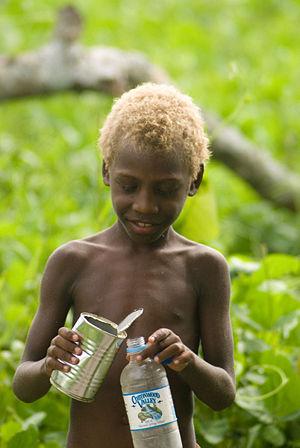
La blondeur est l'attribut des personnes ayant des cheveux de teinte plutôt claire, « jaunes » ou dorés, blond vénitien, cendrés, platine, etc.
Les Mélanésiens et les Mélanésiennes sont les habitants autochtones de la Mélanésie. Ils sont majoritaires en Mélanésie et sont situés dans une vaste zone allant de la Nouvelle-Guinée jusqu'aux îles de Vanuatu et Fidji.
Le Vanuatu, en forme longue la république de Vanuatu, est un État situé en mer de Corail et faisant partie de la Mélanésie. L'archipel est composé de 83 îles pour la plupart d'origine volcanique, à 539 kilomètres au nord-nord-est de la Nouvelle-Calédonie.